The Confessions of Mycroft Holmes: A Paper Chase

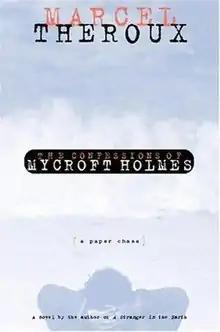
First edition (US)

The Confessions of Mycroft Holmes: A Paper Chase is the title of a 2001 novel by Marcel Theroux. It was published in the United Kingdom in 2002 as The Paperchase.